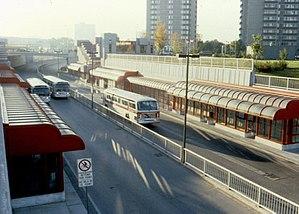
Lees est une station de métro léger située à Ottawa, Ontario. Elle est située sur la ligne de la Confédération du réseau O-Train. Elle est située sur le campus Lees de l'Université d'Ottawa.